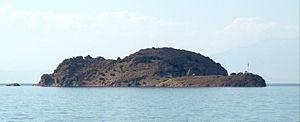
Akdamar, Aghtamar ou Akhtamar est une île de Turquie orientale, sur la côte est du lac de Van.